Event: Nepal Earthquake
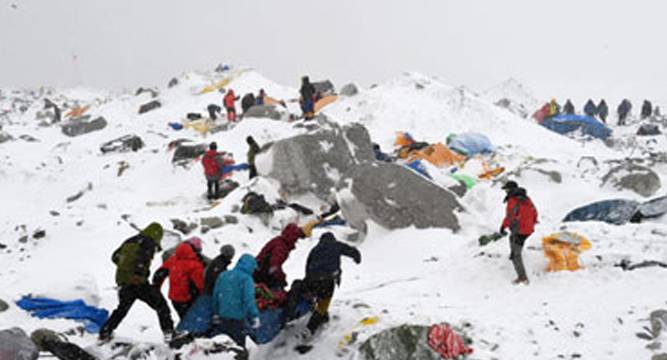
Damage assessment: damage